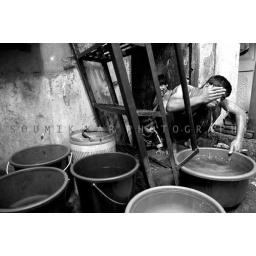
An young boy washes his face in a street inside Dharavi, Asia's biggest slum.